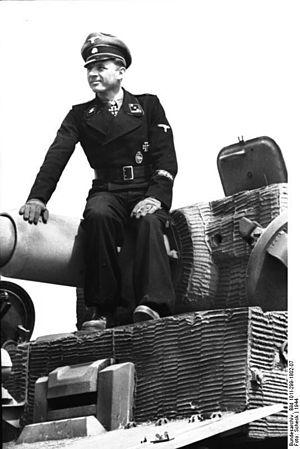
La bataille de Villers-Bocage est une confrontation entre les troupes britanniques et allemandes en Normandie pendant la Seconde Guerre mondiale.